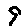
Label: 9